Parliament of Pakistan

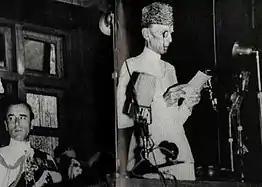
Muhammad Ali Jinnah replying to the Address by Lord Mountbatten in Constituent Assembly on 14 August 1947.

The Muslim League of the Indian subcontinent had, since the middle of twentieth century, demanded for a separate homeland on the basis of the Two-nation theory. The British rulers realized that the Hindus and Muslims of India remained two separate and distinct nations and socio-cultural entities. The British rulers were left with no option but to eventually accept the demand of the Muslims of India. On 3rd June 1947, Lord Mountbatten, the last Viceroy of India, called the conference of all the leaders of the Sub-continent and communicated to them his Government's Plan for the transfer of power. At that time, a notification was issued in the "Gazette of India", published on 26 July 1947 in which the first Constituent Assembly of Pakistan was given shape with 69 Members (later on the membership was increased to 79), including one female Member. The State of Pakistan was created under the Independence Act of 1947. The Act made the existing Constituent Assemblies, the dominion legislatures. These Assemblies were allowed to exercise all the powers which were formerly exercised by the Central Legislature, in addition to the powers regarding the framing of a new Constitution, prior to which all territories were to be governed in accordance with the Government of India Act 1935. The first session of the first Constituent Assembly of Pakistan was held on 10 August 1947 at Sindh Assembly Building in Karachi. On 11 August 1947 Muhammad Ali Jinnah was elected unanimously as the president of the Constituent Assembly of Pakistan and the National Flag was formally approved by the Assembly. On 12 August 1947, a resolution was approved regarding officially addressing Jinnah as "Quaid-i-Azam". On the same day, a special committee called the "Committee on Fundamental Rights of Citizens and Minorities of Pakistan" was appointed to look into and advise the Assembly on matters relating to fundamental rights of the citizens, particularly the minorities, with the aim to legislate on these issues appropriately. On 14 August 1947, the Transfer of Power took place. Lord Mountbatten, Governor General of India, addressed the Constituent Assembly of Pakistan. The Quaid gave a reply to the address in the house, on which the principles of the State of Pakistan were laid. On 15 August 1947, the Quaid-i-Azam was sworn in as the first Governor General of Pakistan. Mian Sir Abdur Rashid, Chief Justice of Pakistan, administered the oath of office from him. The Quaid remained in this position till his death on 11 September 1948.